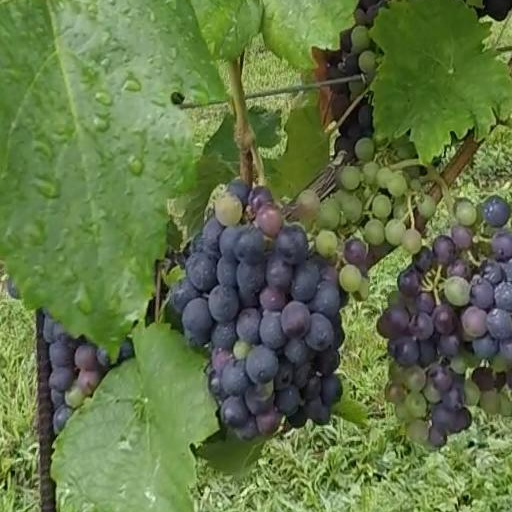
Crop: grape